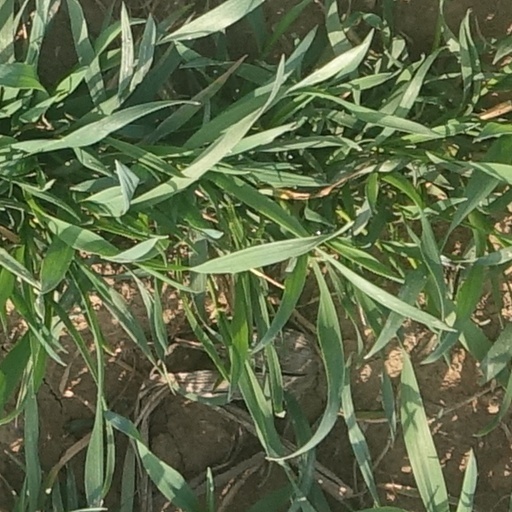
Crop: wheat